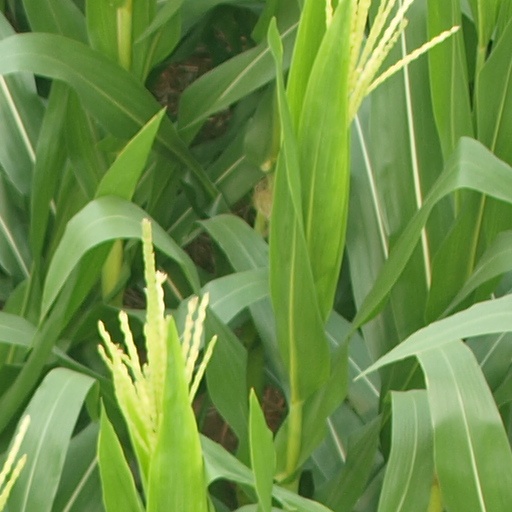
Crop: maize; corn